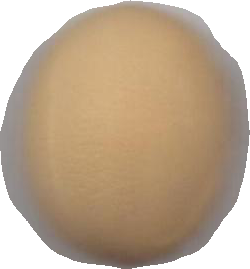
Variety: Grobogan